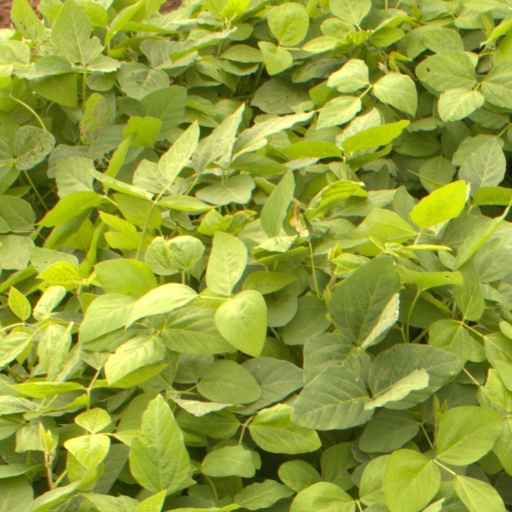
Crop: soybean